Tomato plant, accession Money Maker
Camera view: horizontal (90 deg, fisheye); turntable rotation: 120 degrees
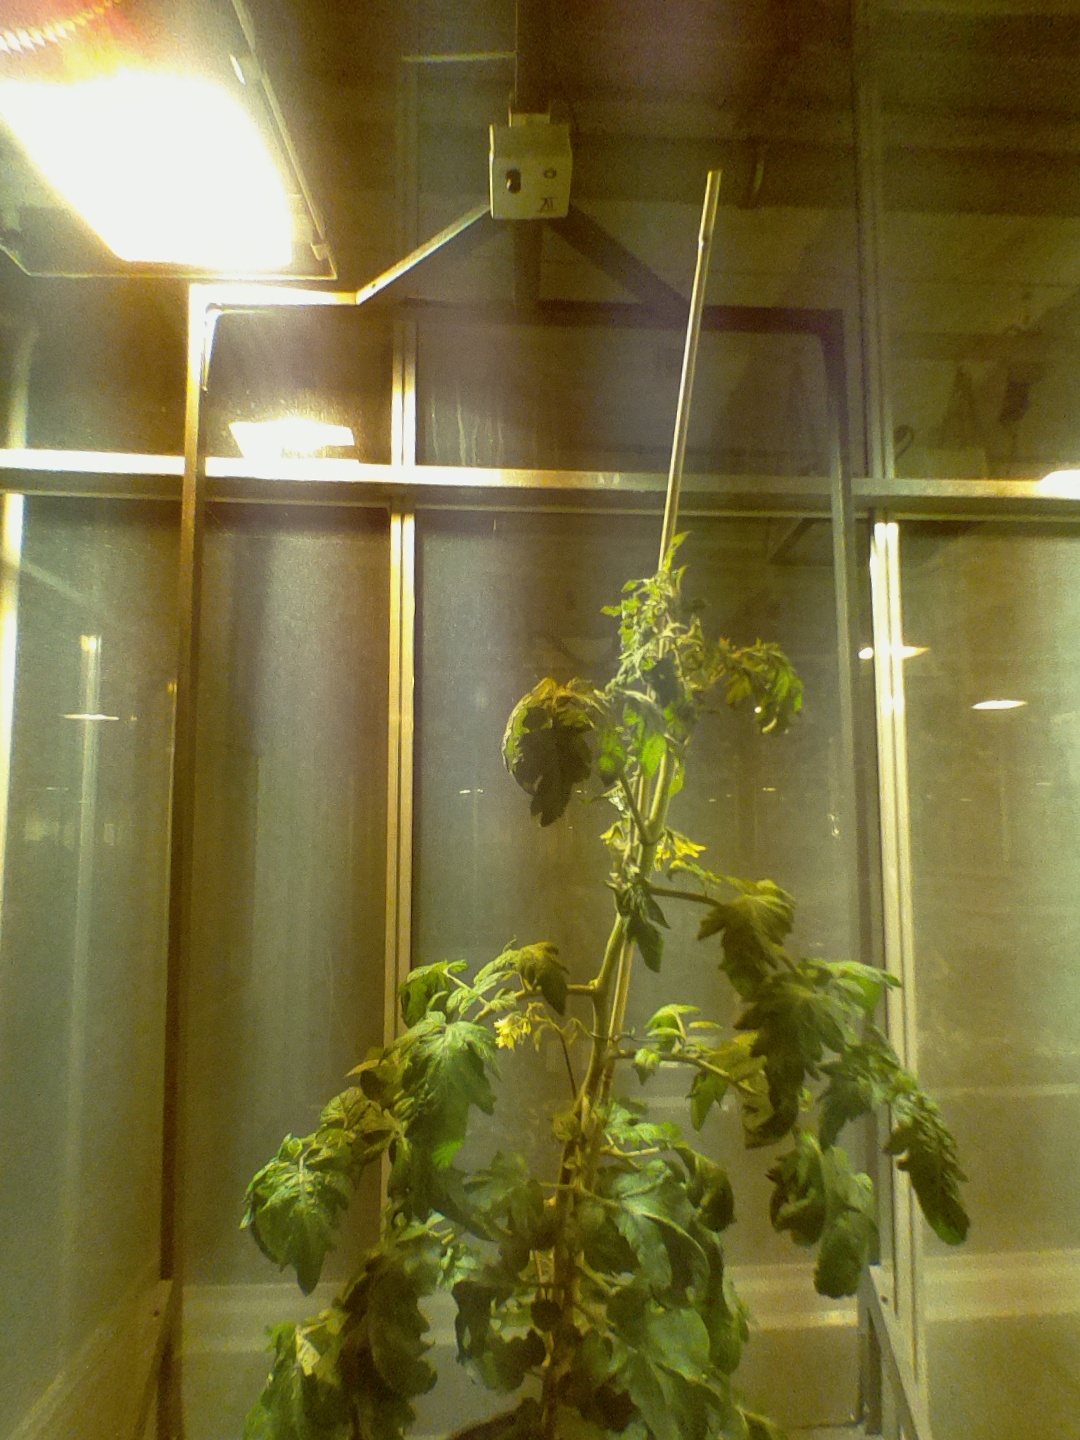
BBCH growth stage 69: End of flowering, 90%-100% of flowers open, more petals falling